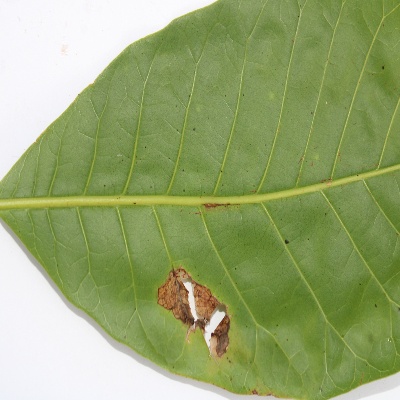
Crop: Cashew
Condition: leaf miner